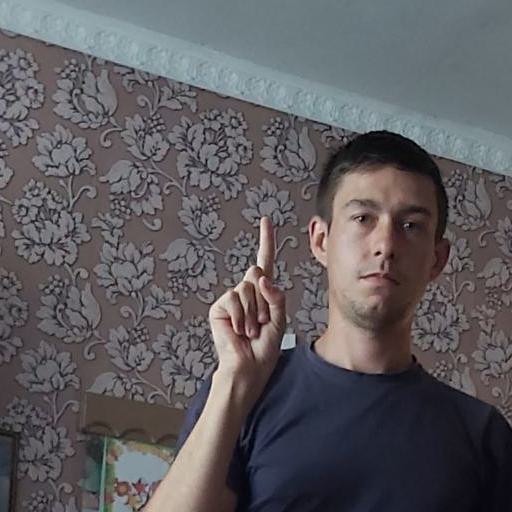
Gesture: one